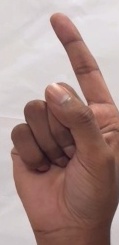
ASL sign: Z